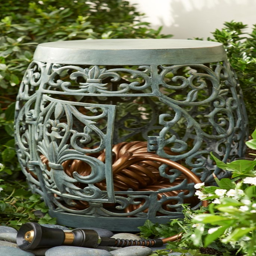
featuring an attractive fleur - de-lis design , this decorative storage solution beckons you to pause and sit awhile in the garden -- yet it also stores our quality - crafted ft. coiled hose .